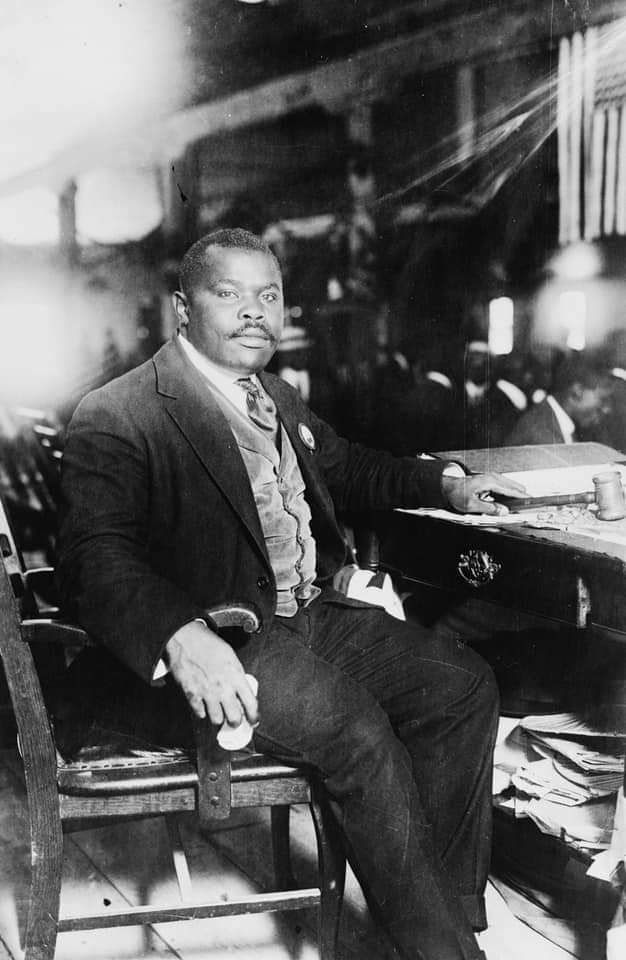
Nataal bii de gis naa ci biir nataal bi ag góor gu toog sol yéreb nasaraan toog ci toogukaayu dénk tiim ab taabal.